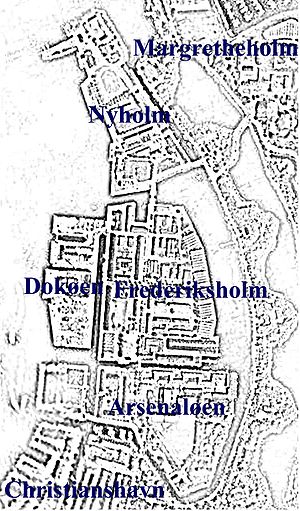
Marinestation København / Historie
Kort over Holmen i dag
Marinestation København eller Marinestation Holmen er et sømilitært etablissement på Nyholm i København.